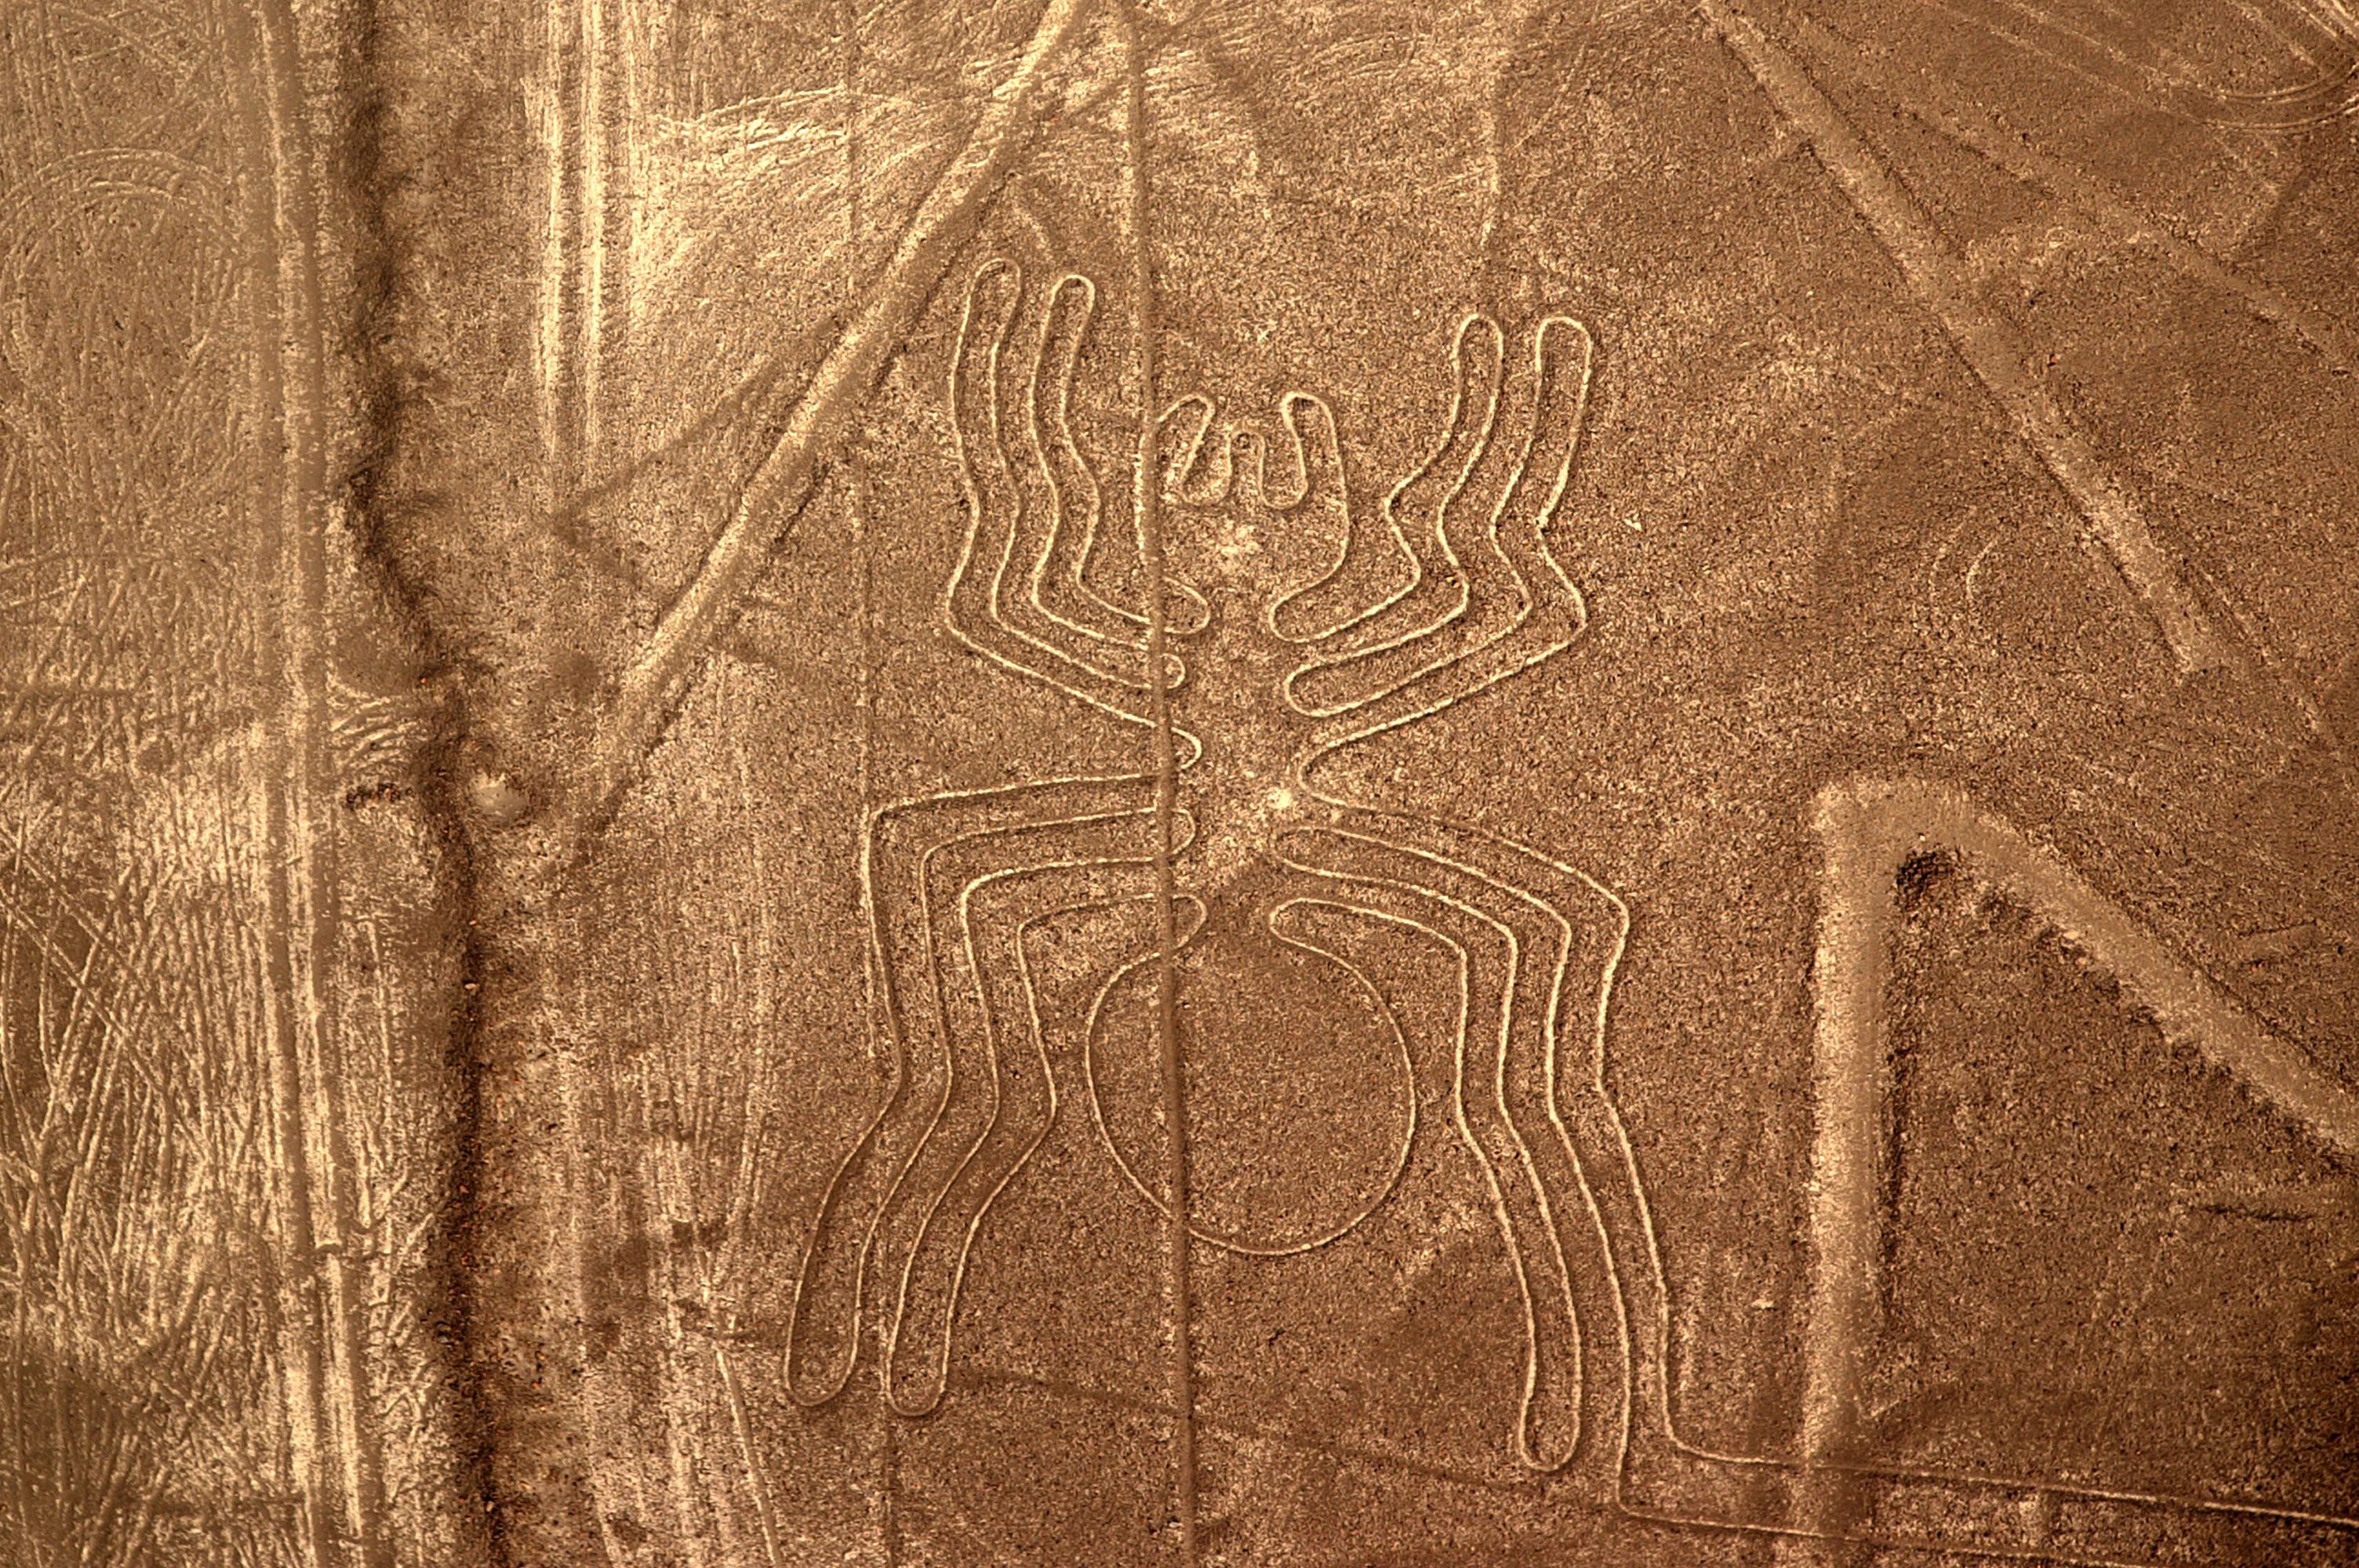
wood, texture, floor, wall, pattern, peru, spider, art, best, temple, symmetry, carving, relief, flooring, ancient history, scratching pictures, nazca plateau